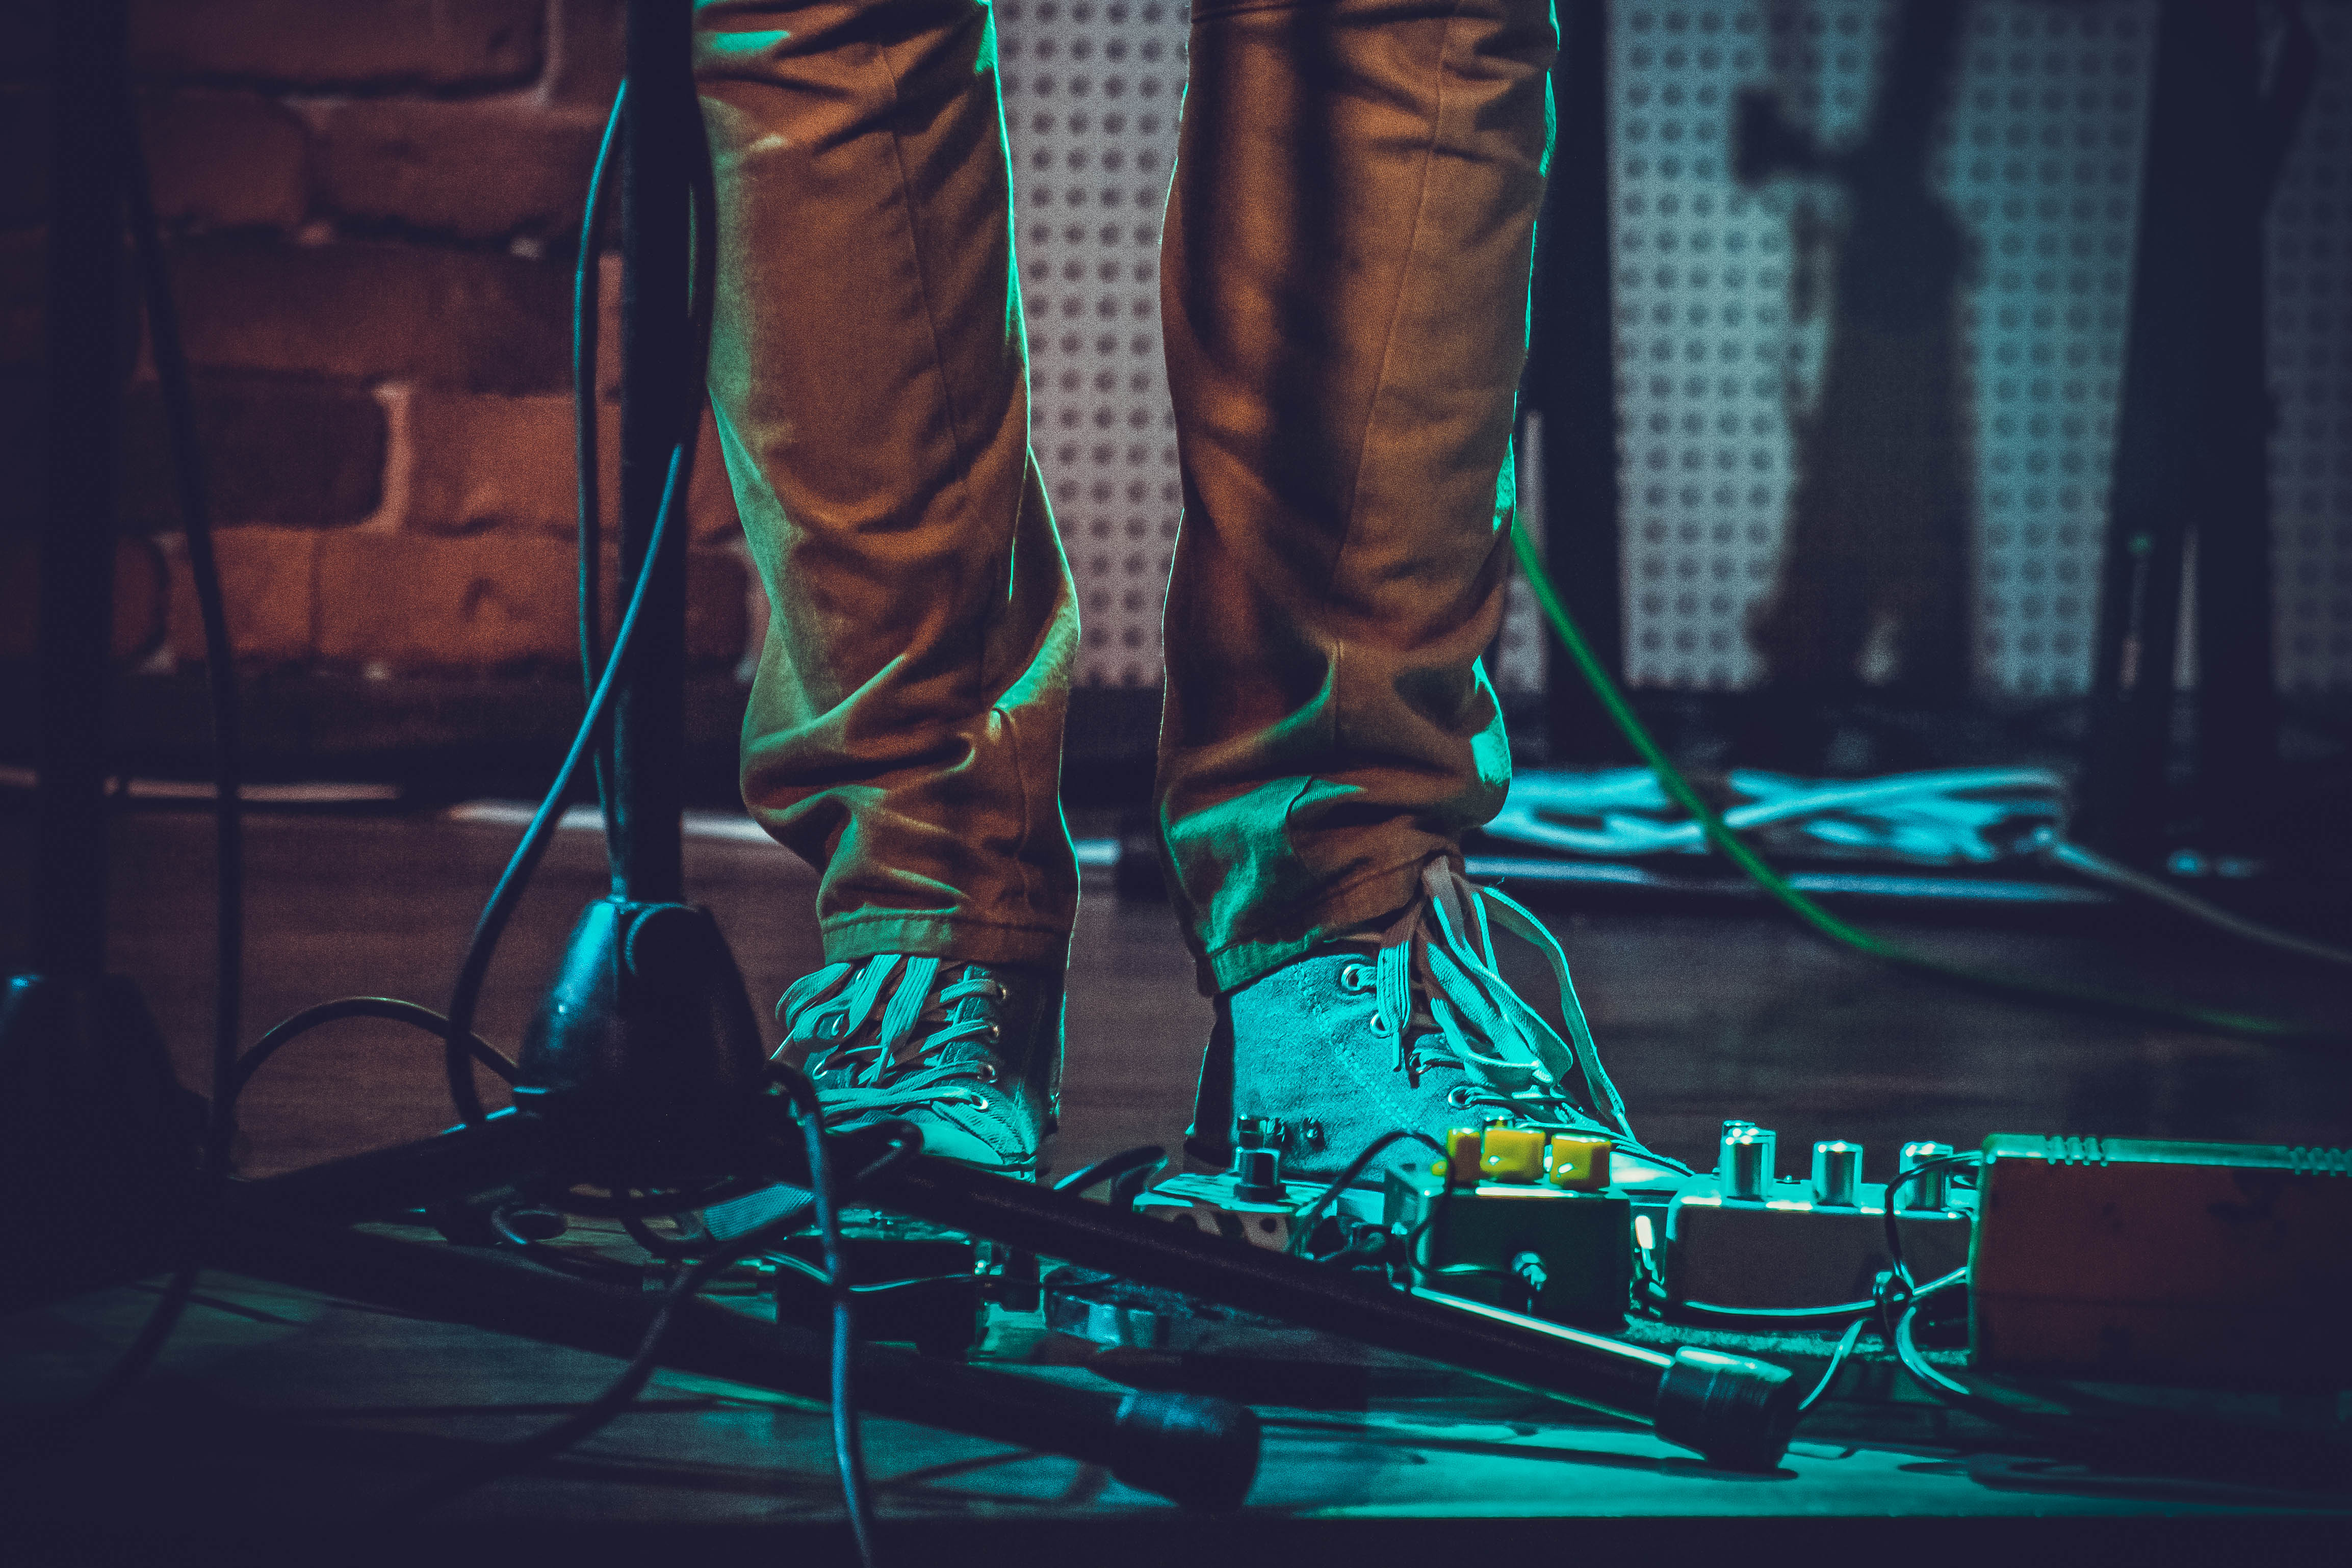
music, concert, darkness, performance art, stage, performance, guitarist, entertainment, screenshot, rock concert